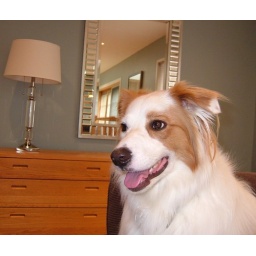
Gracie sitting in my new bedroom chair.